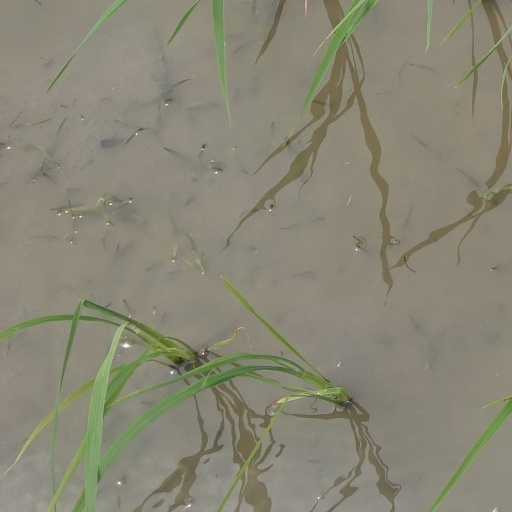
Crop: rice